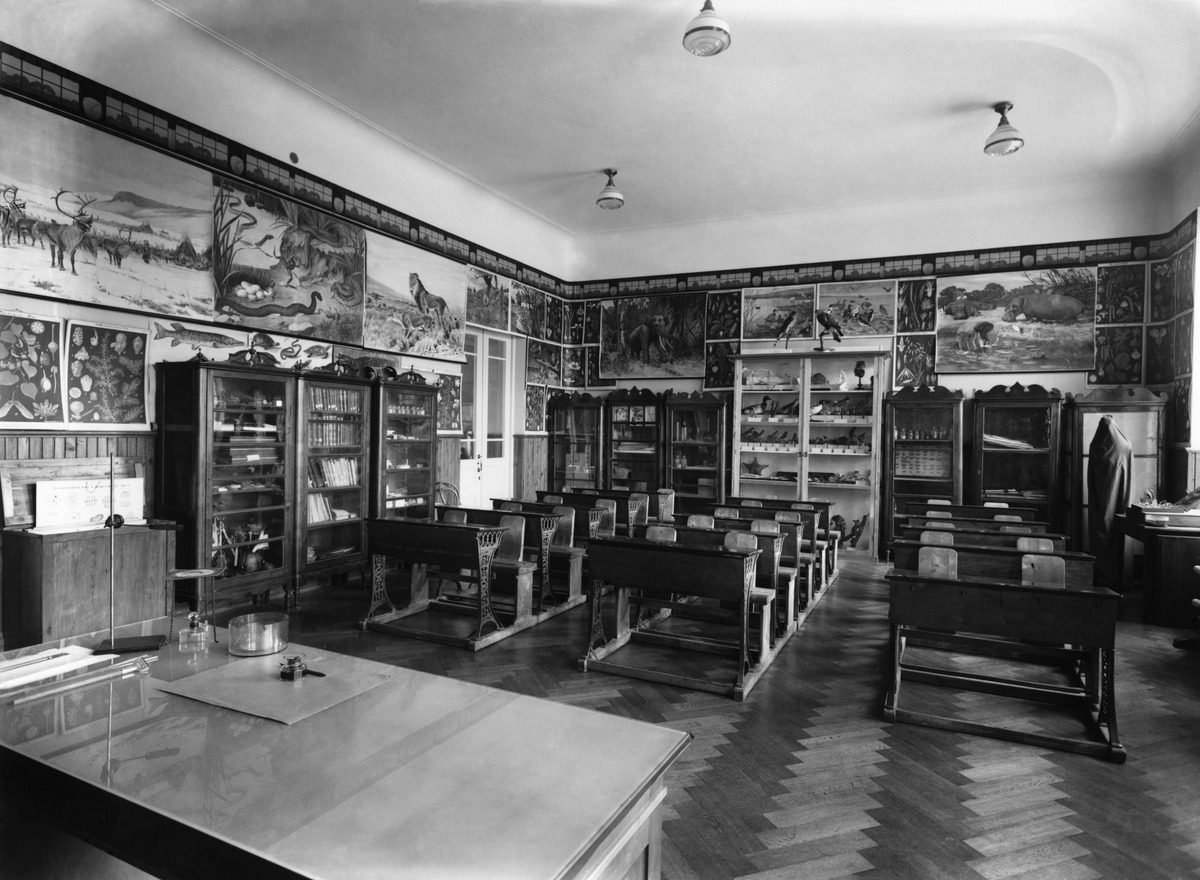
Aleksanterin kymnaasi l
sisällön kuvaus: Aleksanterin kymnaasi l. venäläinen lyseo. Luokkahuone. Koulu toimi Helsingissä v.1870 - 1917. mustavalkoinen
Kuvaaja: Sundström, Eric, valokuvaaja
Ajankohta: kuvausaika 1913-1919
Paikka: Suomi, Uusimaa, Helsinki, Töölö Helsinki, Etu-Töölö Helsinki, Arkadiankatu 7
Aiheet: Aleksanterin kymnaasi, koulut, opetustilat, venäläiset, venäläisyys, opetus, lyseot